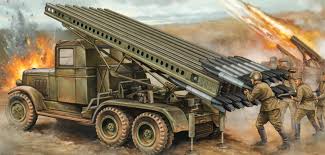
Label: Self Propelled Artillery